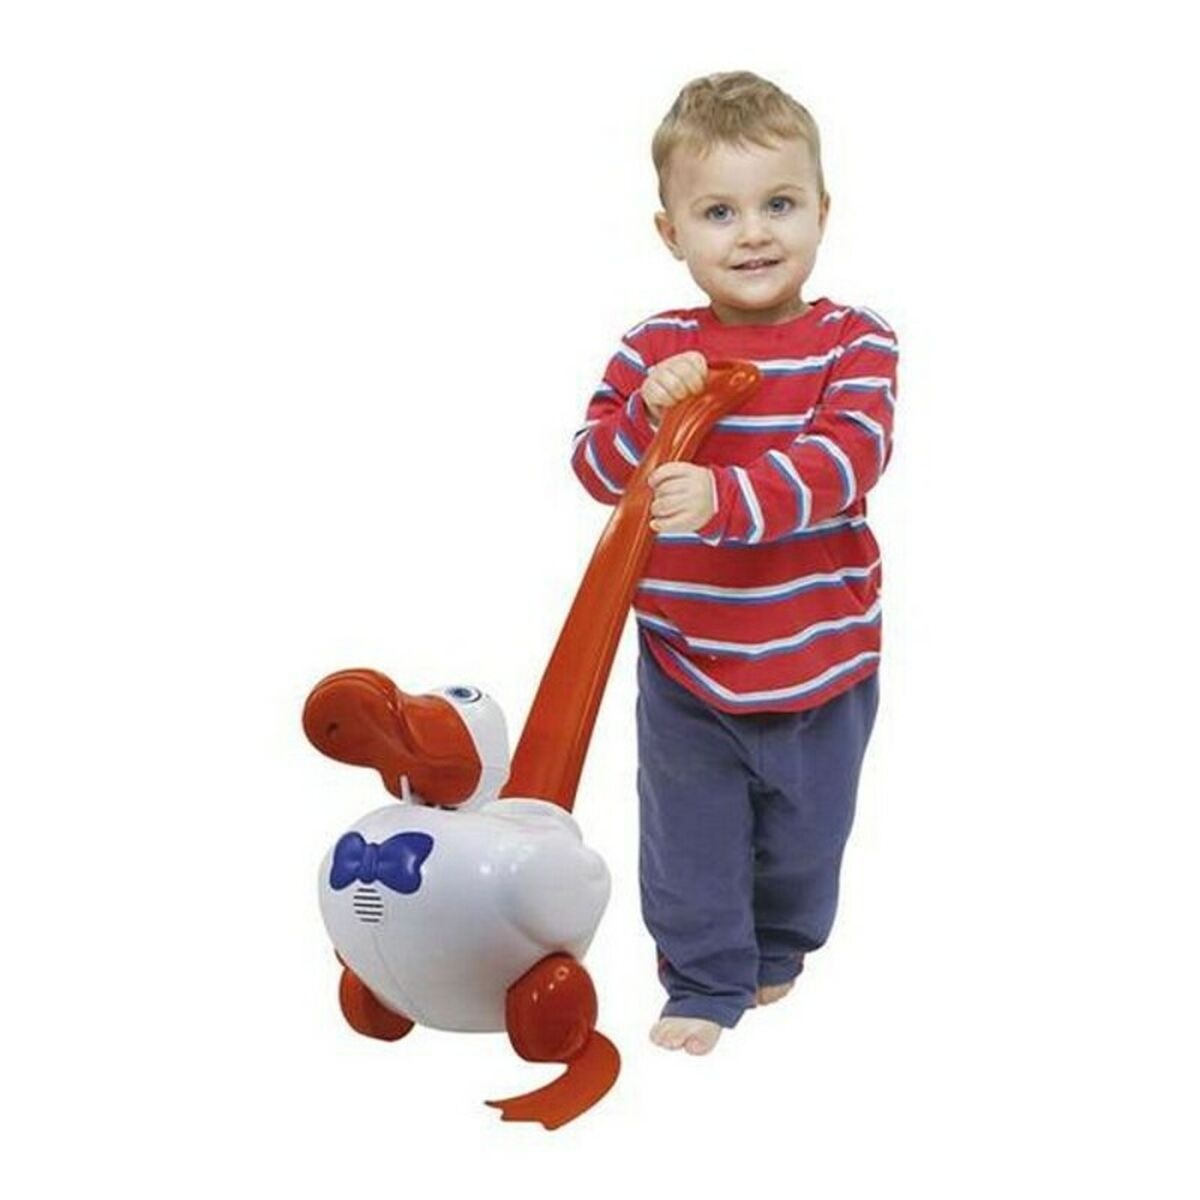
Mascota Interactiva Waddle Duck
¡Los niños merecen lo mejor, por eso te presentamos Mascota Interactiva Waddle Duck , ideal para quienes buscan productos de calidad para los más peques! ¡Consigue a los mejores precios! Edad recomendada: Adultos + 3 Años General Product Safety Regulations information: PEPRI, S.L. C/VIRGEN DE LOS LIRIOS,6, 03440 Ibi (ALICANTE - España ) 34 965551770 info@pepri.com
Brand: BigBuy Fun
Category: Toys & Games > Toys